Jack Thomas House

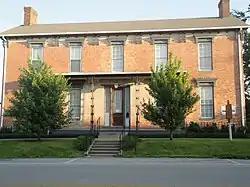

The Jack Thomas House, at 108 E. Main St. in Leitchfield, Kentucky was built in 1810. It was listed on the National Register of Historic Places in 1976.